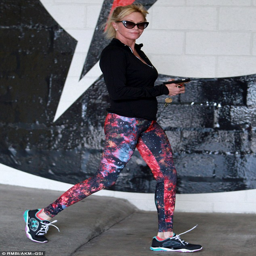
person faced : person revealed a glowing complexion while covering her eyes with black cat - eye sunglasses